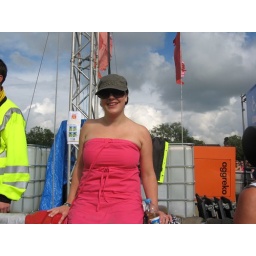
My Favourite seat in the house